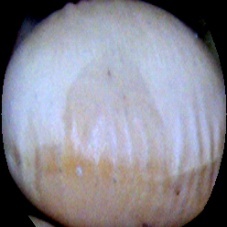
Label: Intact